Bat Boy: The Musical

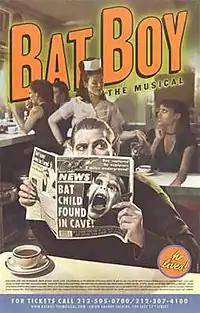
Original off-Broadway poster

Bat Boy: The Musical is an American horror rock musical with a book by Keythe Farley and Brian Flemming and music and lyrics by Laurence O'Keefe, based on a June 23, 1992 "Weekly World News" story about a half-boy, half-bat, dubbed "Bat Boy", who grew up living in a cave.